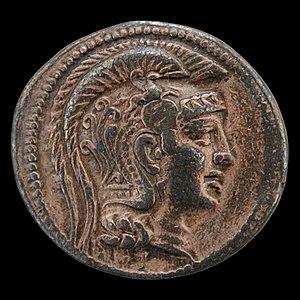
Tête d'Athéna portant un casque à cimier. Tétradrachme d'argent athénien du «